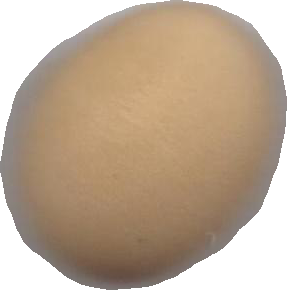
Variety: Grobogan